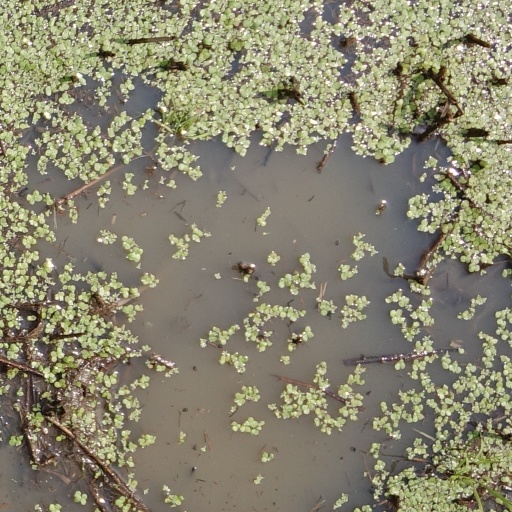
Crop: rice